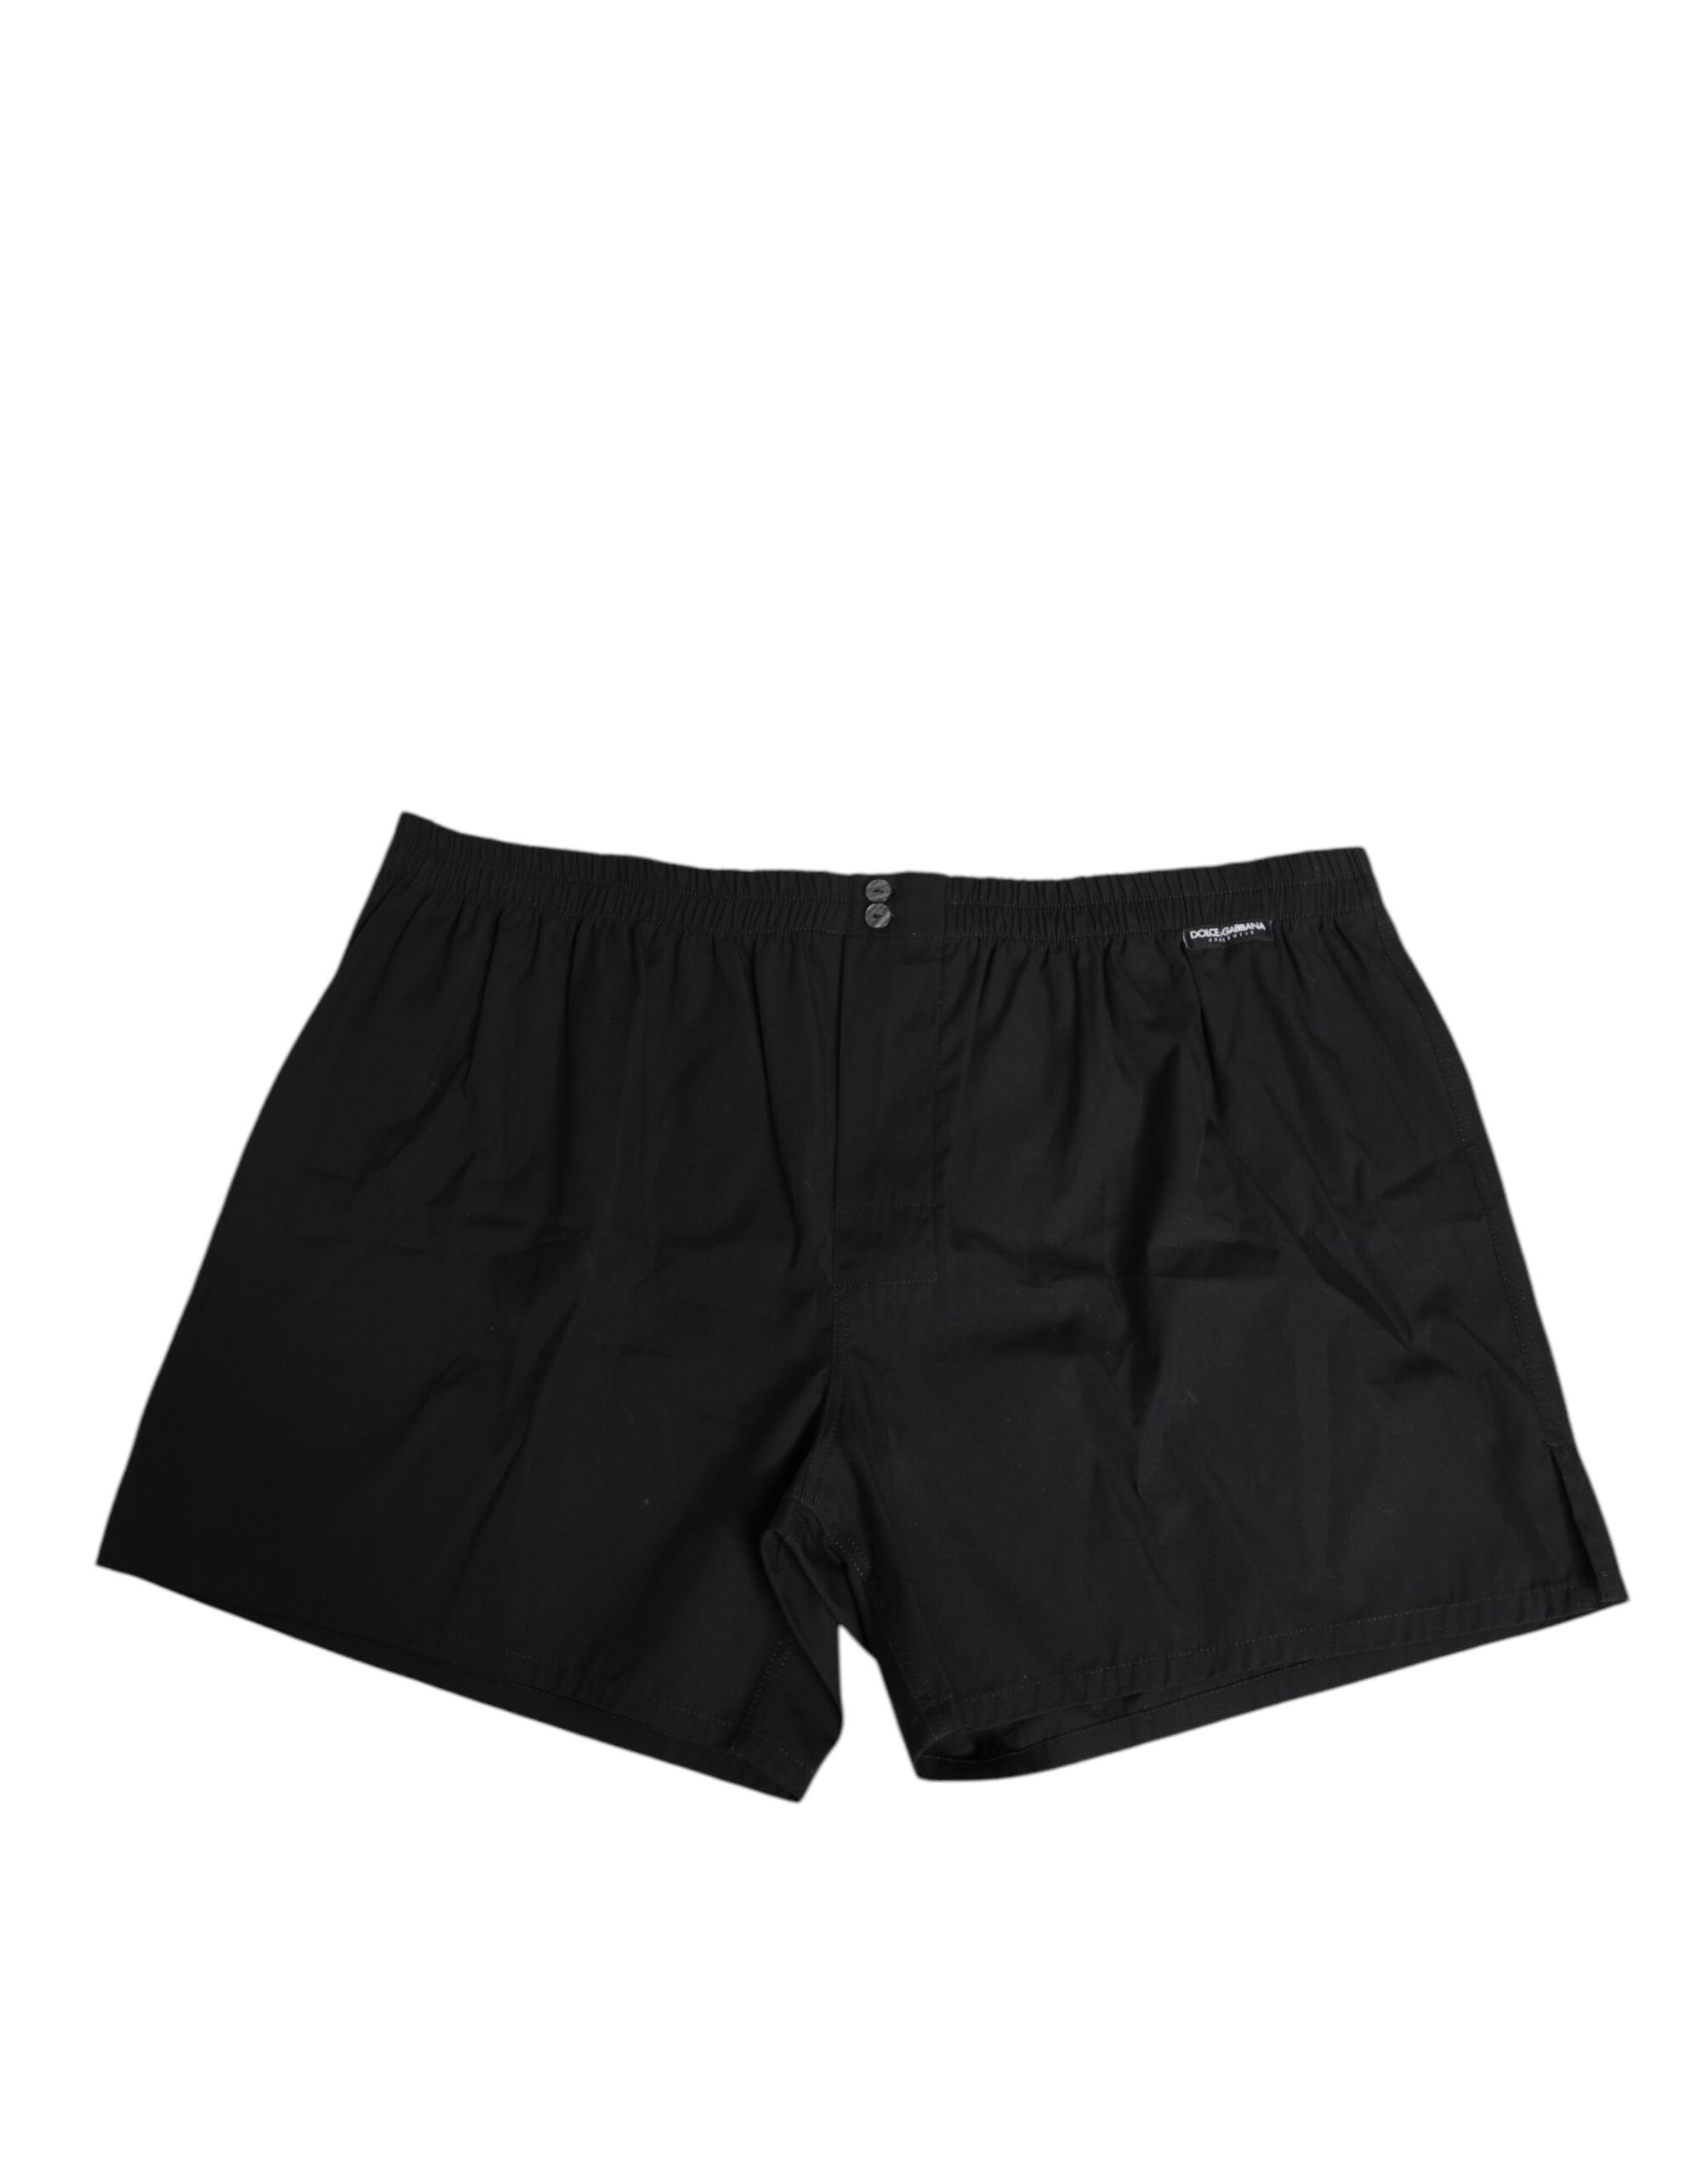
Dolce & Gabbana Black Cotton Elastic Waistband Button Swimwear
DOLCE & GABBANA Absolutely stunning, 100% Authentic brand new Dolce & Gabbana swim shorts Designed in soft cotton with a classic fit, elastic waistband, and button front, they are perfect for everyday wear while reflecting refined Italian craftsmanship. Model: Swim shorts Color: Black Material: 100% Cotton Features: Elastic waistband, button fly Logo details Great fitting and comfort
Brand: Dolce & Gabbana
Category: Apparel & Accessories > Clothing > Swimwear